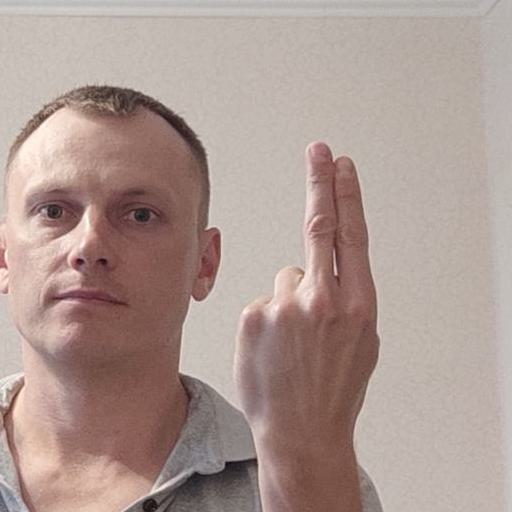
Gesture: two_up_inverted